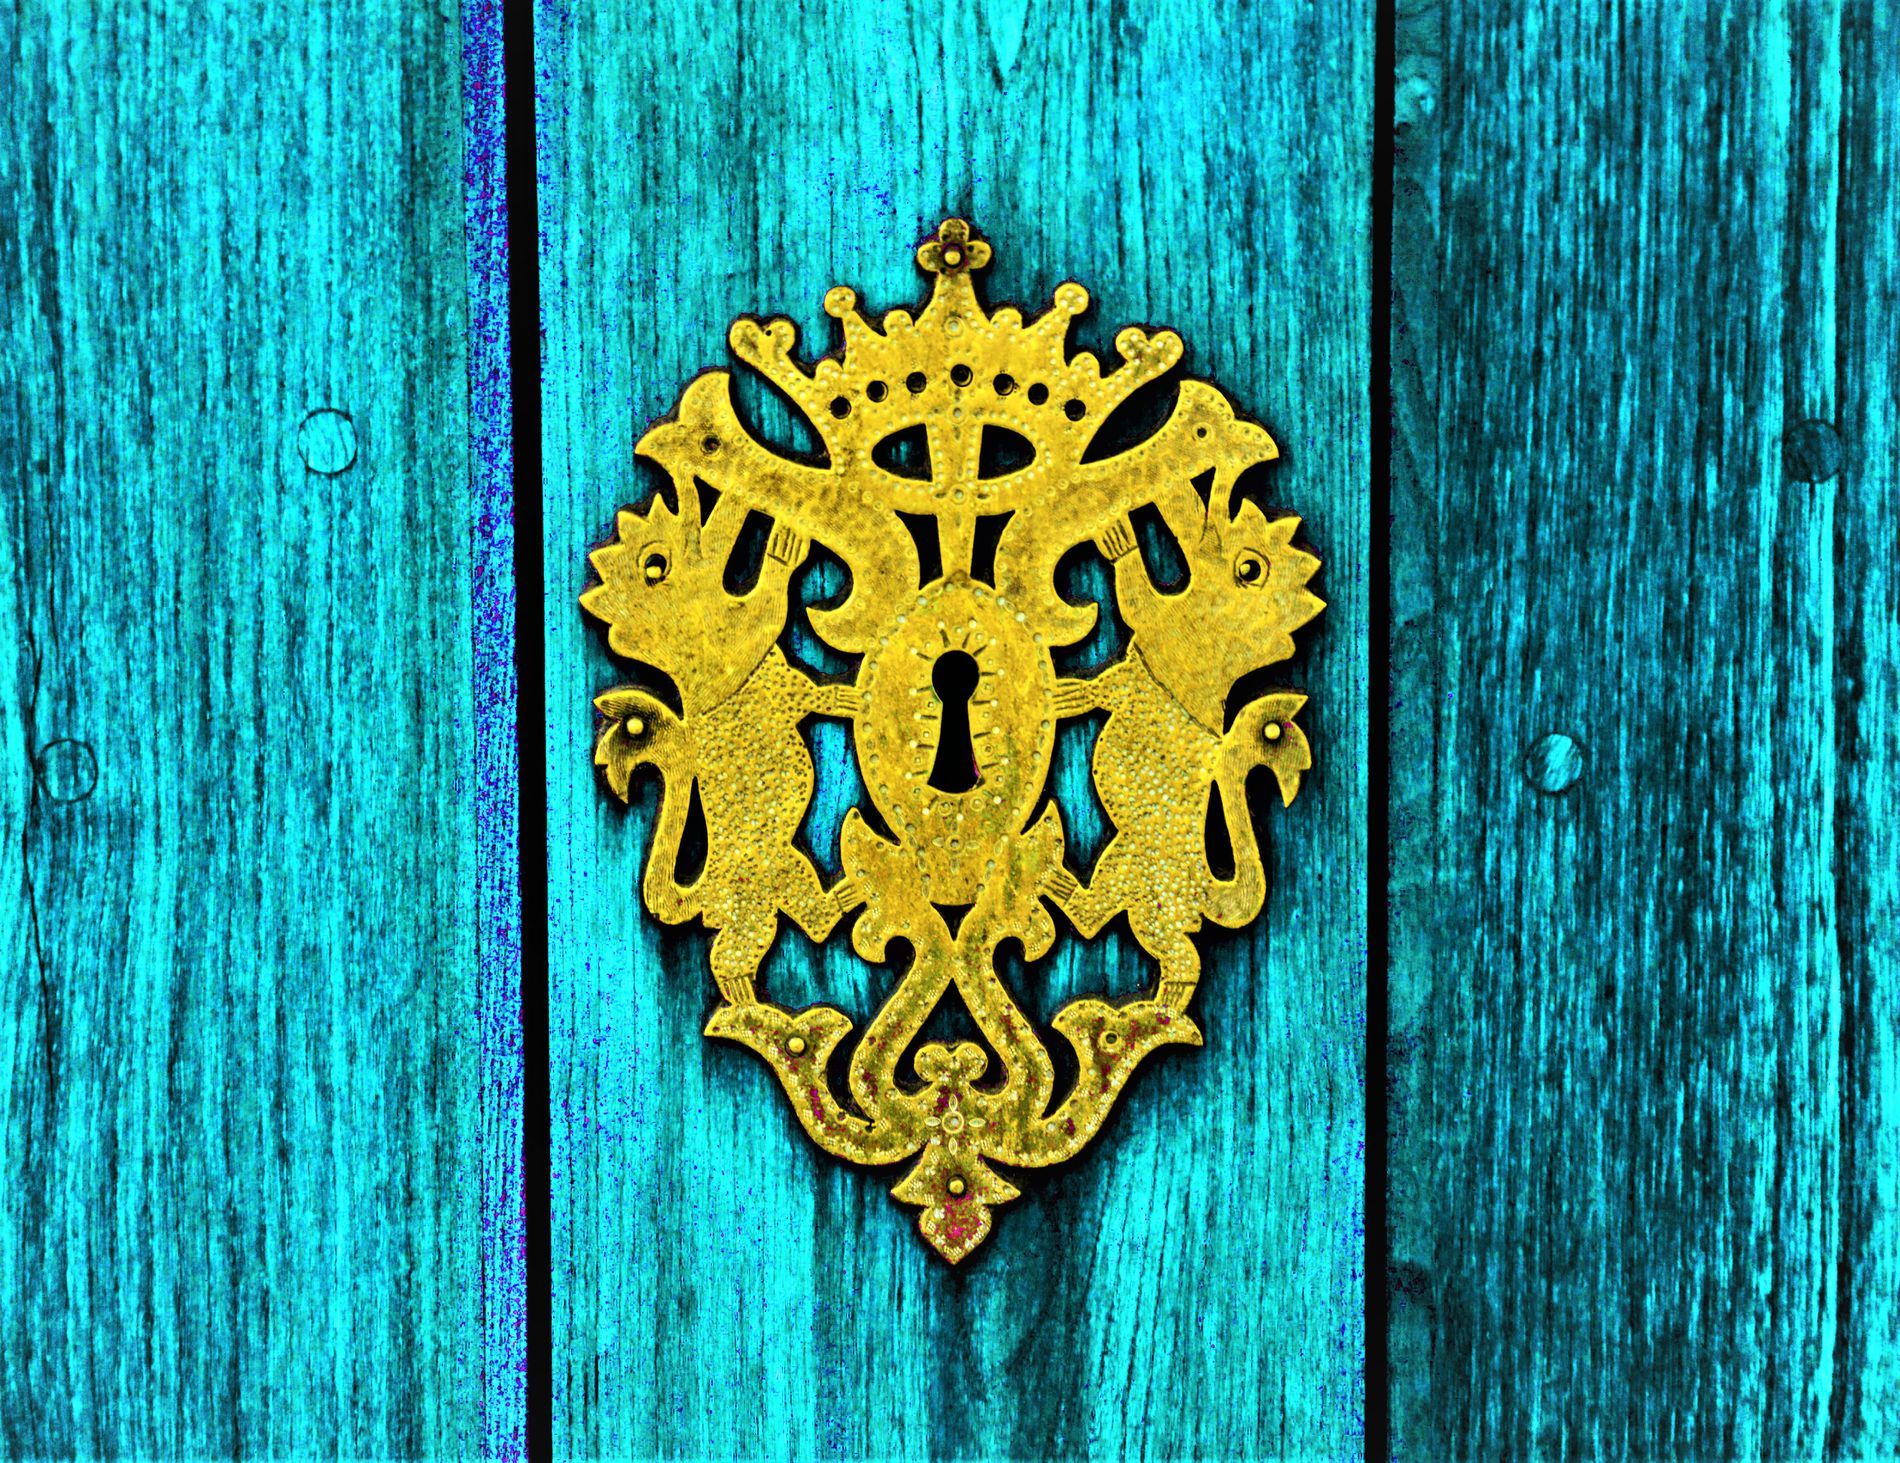
Unique Key Frame
this shot features a golden key frame with a royal and unique shape, it consists of two animals looking up to a crown and they are all painted in gold, the door itself is blue with a normal black key hole.
this architectural shot was taken at the same level of the key hole in the key frame, the position of the camera centers the key hole perfectly in the frame, the mood is royal while the color palette is blue and gold
Labels: Wood, Outdoors, Nature, Pattern, Gold, Indoors, Interior Design, Leaf, Plant, Accessories, Handle, Emblem, Symbol, Door, Cross, Key Frame, Key Hole
Camera: NIKON CORPORATION NIKON D5200
Lens: 18.0-105.0 mm f/3.5-5.6, AF-S DX VR Zoom-Nikkor 18-105mm f/3.5-5.6G ED
Aperture: F4.8
Exposure: 1/45 sec
ISO: 1000
Focal length: 48.0 mm